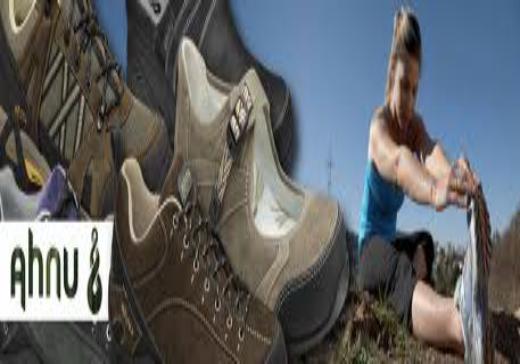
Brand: Ahnu
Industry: Clothes